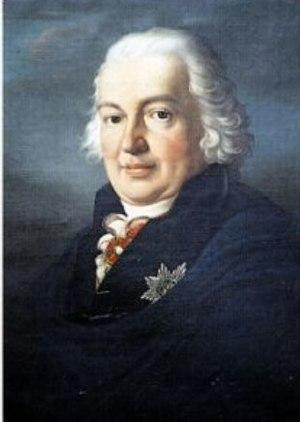
François Frédéric Antoine de Saxe-Cobourg-Saalfeld, né le 15 juillet 1750 et mort le 9 décembre 1806, est duc régnant de Saxe-Cobourg-Saalfeld de 1800 à 1806.
Léopold Iᵉʳ, connu auparavant sous le nom de Léopold Georges Chrétien Frédéric de Saxe-Cobourg-Saalfeld, né à Cobourg, le 16 décembre 1790 et mort le 10 décembre 1865 au château de Laeken, est un prince allemand de la maison de Saxe-Cobourg et Gotha devenu le premier roi des Belges en 1831 et le fondateur de la dynastie régnant sur la Belgique. Il est également l'ancêtre de l'actuel grand-duc de Luxembourg, du prétendant au trône d'Italie, ainsi que du prince Napoléon. Il règne sous le nom de Léopold, roi des Belges, prince de Saxe-Cobourg et Gotha, duc en Saxe.
Le titre de duc de Saxe-Saalfeld est un titre nobiliaire allemand donné à partir de 1680 à une branche cadette du rameau ernestin de la maison de Wettin. Le titre a évolué en fonction des ajouts territoriaux : à partir de 1735, il devient duc de Saxe-Cobourg-Saalfeld et entre 1826 à 1918, duc de Saxe-Cobourg et Gotha.